Swiss Style (design)

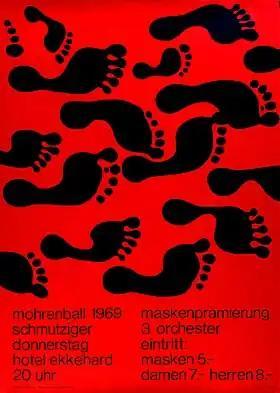
Robert Geisser. Poster. 1969.

The development of the Swiss school is associated not only with the development of industrial ideas, but also with the reform of art education in Switzerland. These changes affected the curricula of schools in Zürich and Basel (Schule für Gestaltung Basel). Transformations in this area are associated with the name of Julius de Pretere, a Belgian artist and graphic artist, who in 1906 was appointed the new rector of the School of Applied Arts in Zürich. De Preteret's reforms and course changes he introduced in 1908 reorganized design education. The new art education focused less on classical art forms and relied more on the possibilities of industrial design.